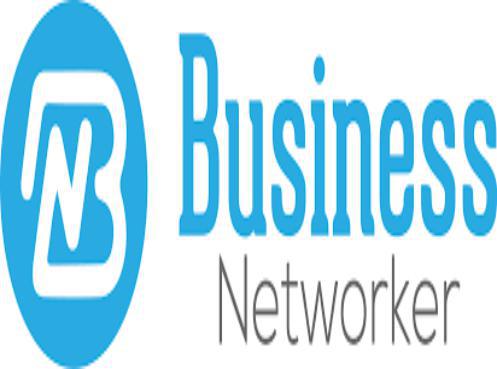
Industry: Others